State Highway 37 (Uttar Pradesh)

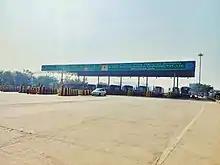
Toll Gate on the highway at Dohna, Bareilly

Uttar Pradesh State Highway 37 or Nainital Road, as it is called, starts from Kutubkhana in Bareilly and runs through 'Koharapeer Sabji-Mandi', Shrinathpuram Colony and 'Kodesia Railway Crossing' to reach Bareilly Mini Bypass (connecting it to Delhi – Lucknow National Highway 24 (India)) near Izzatnagar Railway Station.